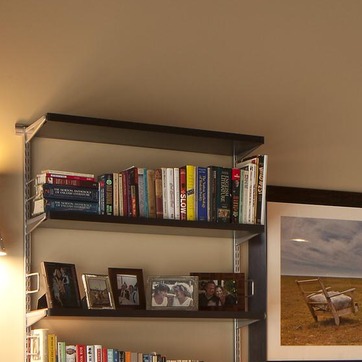
Material: paper